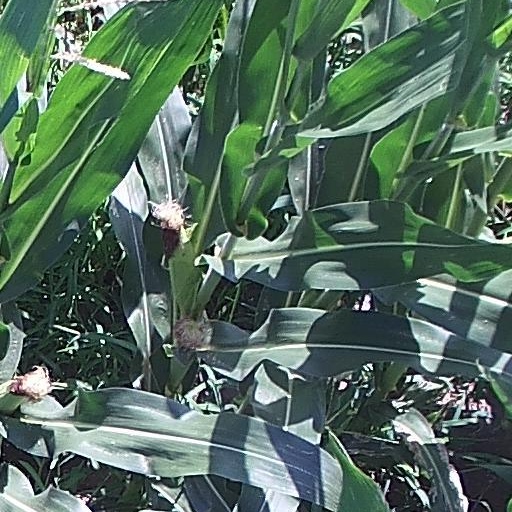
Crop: maize; corn